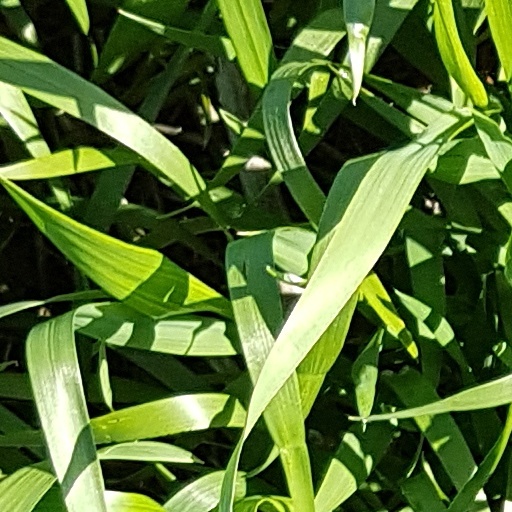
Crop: wheat